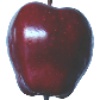
Label: Apple Red Delicious 1